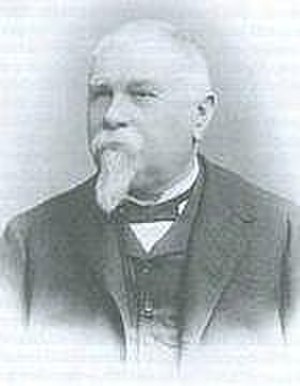
Gustav Karl Laube
Gustav Karl Laube var en østrigsk geolog.